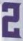
Number: 2